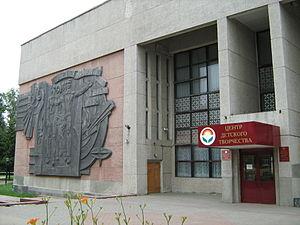
Les palais des Pionniers étaient des centres de récréation pour la jeunesse, création, sport, formation et activités extrascolaires des Pionniers de l'URSS et des autres pays communistes. Après la dislocation du bloc soviétique et de l'Union soviétique elle-même, ils ont été transformés en centre d'activités de récréation sans connotation politique.